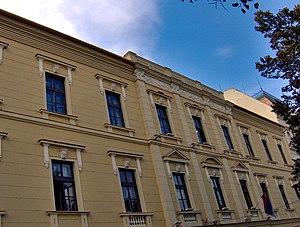
Le Théâtre national de Zrenjanin est situé à Zrenjanin, dans la province de Voïvodine et dans le district du Banat central, en Serbie. Avec l'ensemble du quartier ancien de la ville, il est inscrit sur la liste des entités spatiales historico-culturelles de grande importance de la République de Serbie et, à ce titre, sur la liste des monuments culturels de grande importance.
Zrenjanin est une ville de Serbie située dans la province autonome de Voïvodine. Au recensement de 2011, la ville intra muros comptait 75 743 habitants et son territoire métropolitain, appelé Ville de Zrenjanin, en comptait 122 714.